2023 Coastal Athletic Association Football Conference season

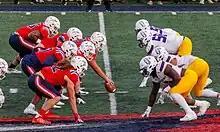
The top ranked Albany Great Danes beat bottom ranked Stony Brook, 38-20

Campbell and North Carolina A&T joined CAA Football from the Big South Conference. Campbell also joined the multi-sports CAA at that time, while A&T had joined the multi-sports CAA in 2022.